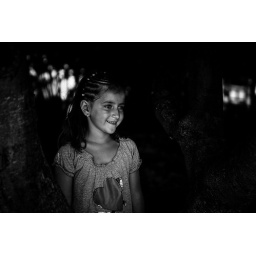
Robin in black and white